Jacques Bellange

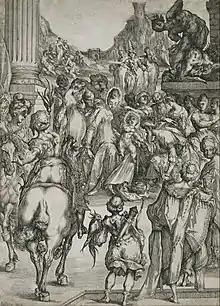
"The Adoration of the Magi", at 596 x 429 mm, is Bellange's largest print.

After the 1595 record, there is a complete gap until 1602, although the destruction of La Mothe is likely to be one reason for this. Scholars have speculated that Bellange travelled either in this period or before 1595. The connection with Crispijn de Passe in Cologne (see below) may mean that he had visited that city. In eight of Bellange's prints, his signature describes him as "eques" or "knight", but it seems clear that this title was not given by the Dukes of Lorraine. It is not impossible that he had acquired it at some other court during this period, and returned to Lorraine around 1602 with the prestige of an artist with international experience.